Sebastián (sculptor)

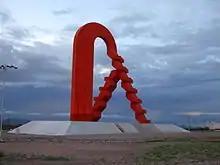
"La Puerta a Chihuahua" ('The Gate to Chihuahua')

He began his career near the end of the 1960s. After completing his formal studies he continued his work with short-lived schools and movements such as the "Salon Independiente". He put on his second individual exposition, where he displayed ostensibly simple paper carton works that he called "desplegables" (folders). These smaller works became the base of ideas for his later monumental works made with tons of iron and concrete.